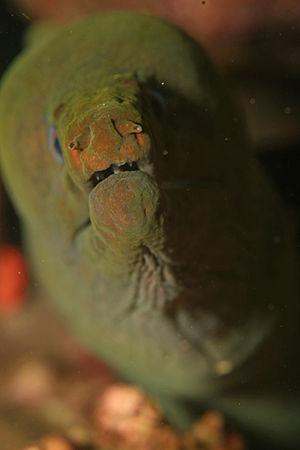
Les Vertébrés, Vertebrata, sont un sous-embranchement du règne animal. Ces animaux bilatériens appartiennent à l'embranchement des Chordés et regroupent l'ensemble des poissons ainsi que les Tétrapodes. Ils possèdent un squelette osseux ou cartilagineux, qui comporte en particulier une colonne vertébrale. On y inclut aujourd'hui les Myxines bien qu'elles n'aient pas de véritable colonne.